The Apartments

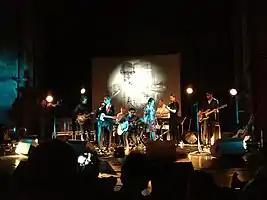
The Apartments December 2013 in Paris

The Apartments are an Australian indie band formed in 1978 in Brisbane, Queensland. The band split up in 1979 but reformed in 1984 and continued until 1997, with a new version of the band forming in 2007. Based in Sydney, New South Wales, the band has continued to perform and record, with the ninth album and most recent release, "In and Out of the Light" released in September 2020. Peter Milton Walsh is the band's only constant member.